Georges Gardet

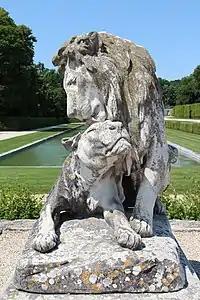
"Le Lion et la Lionne", gardens of the Vaux-le-Vicomte castel, Maincy (Seine-et-Marne)

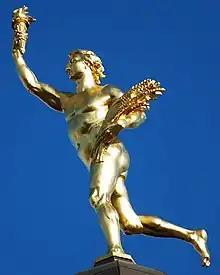
"Eternal Youth", finial figure for the Manitoba Legislative Building, Winnipeg

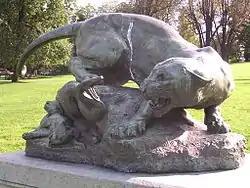
Drama in the Desert, Parc Montsouris

Georges Gardet (October 11, 1863 – 6 February 1939) was a French sculptor and animalier.